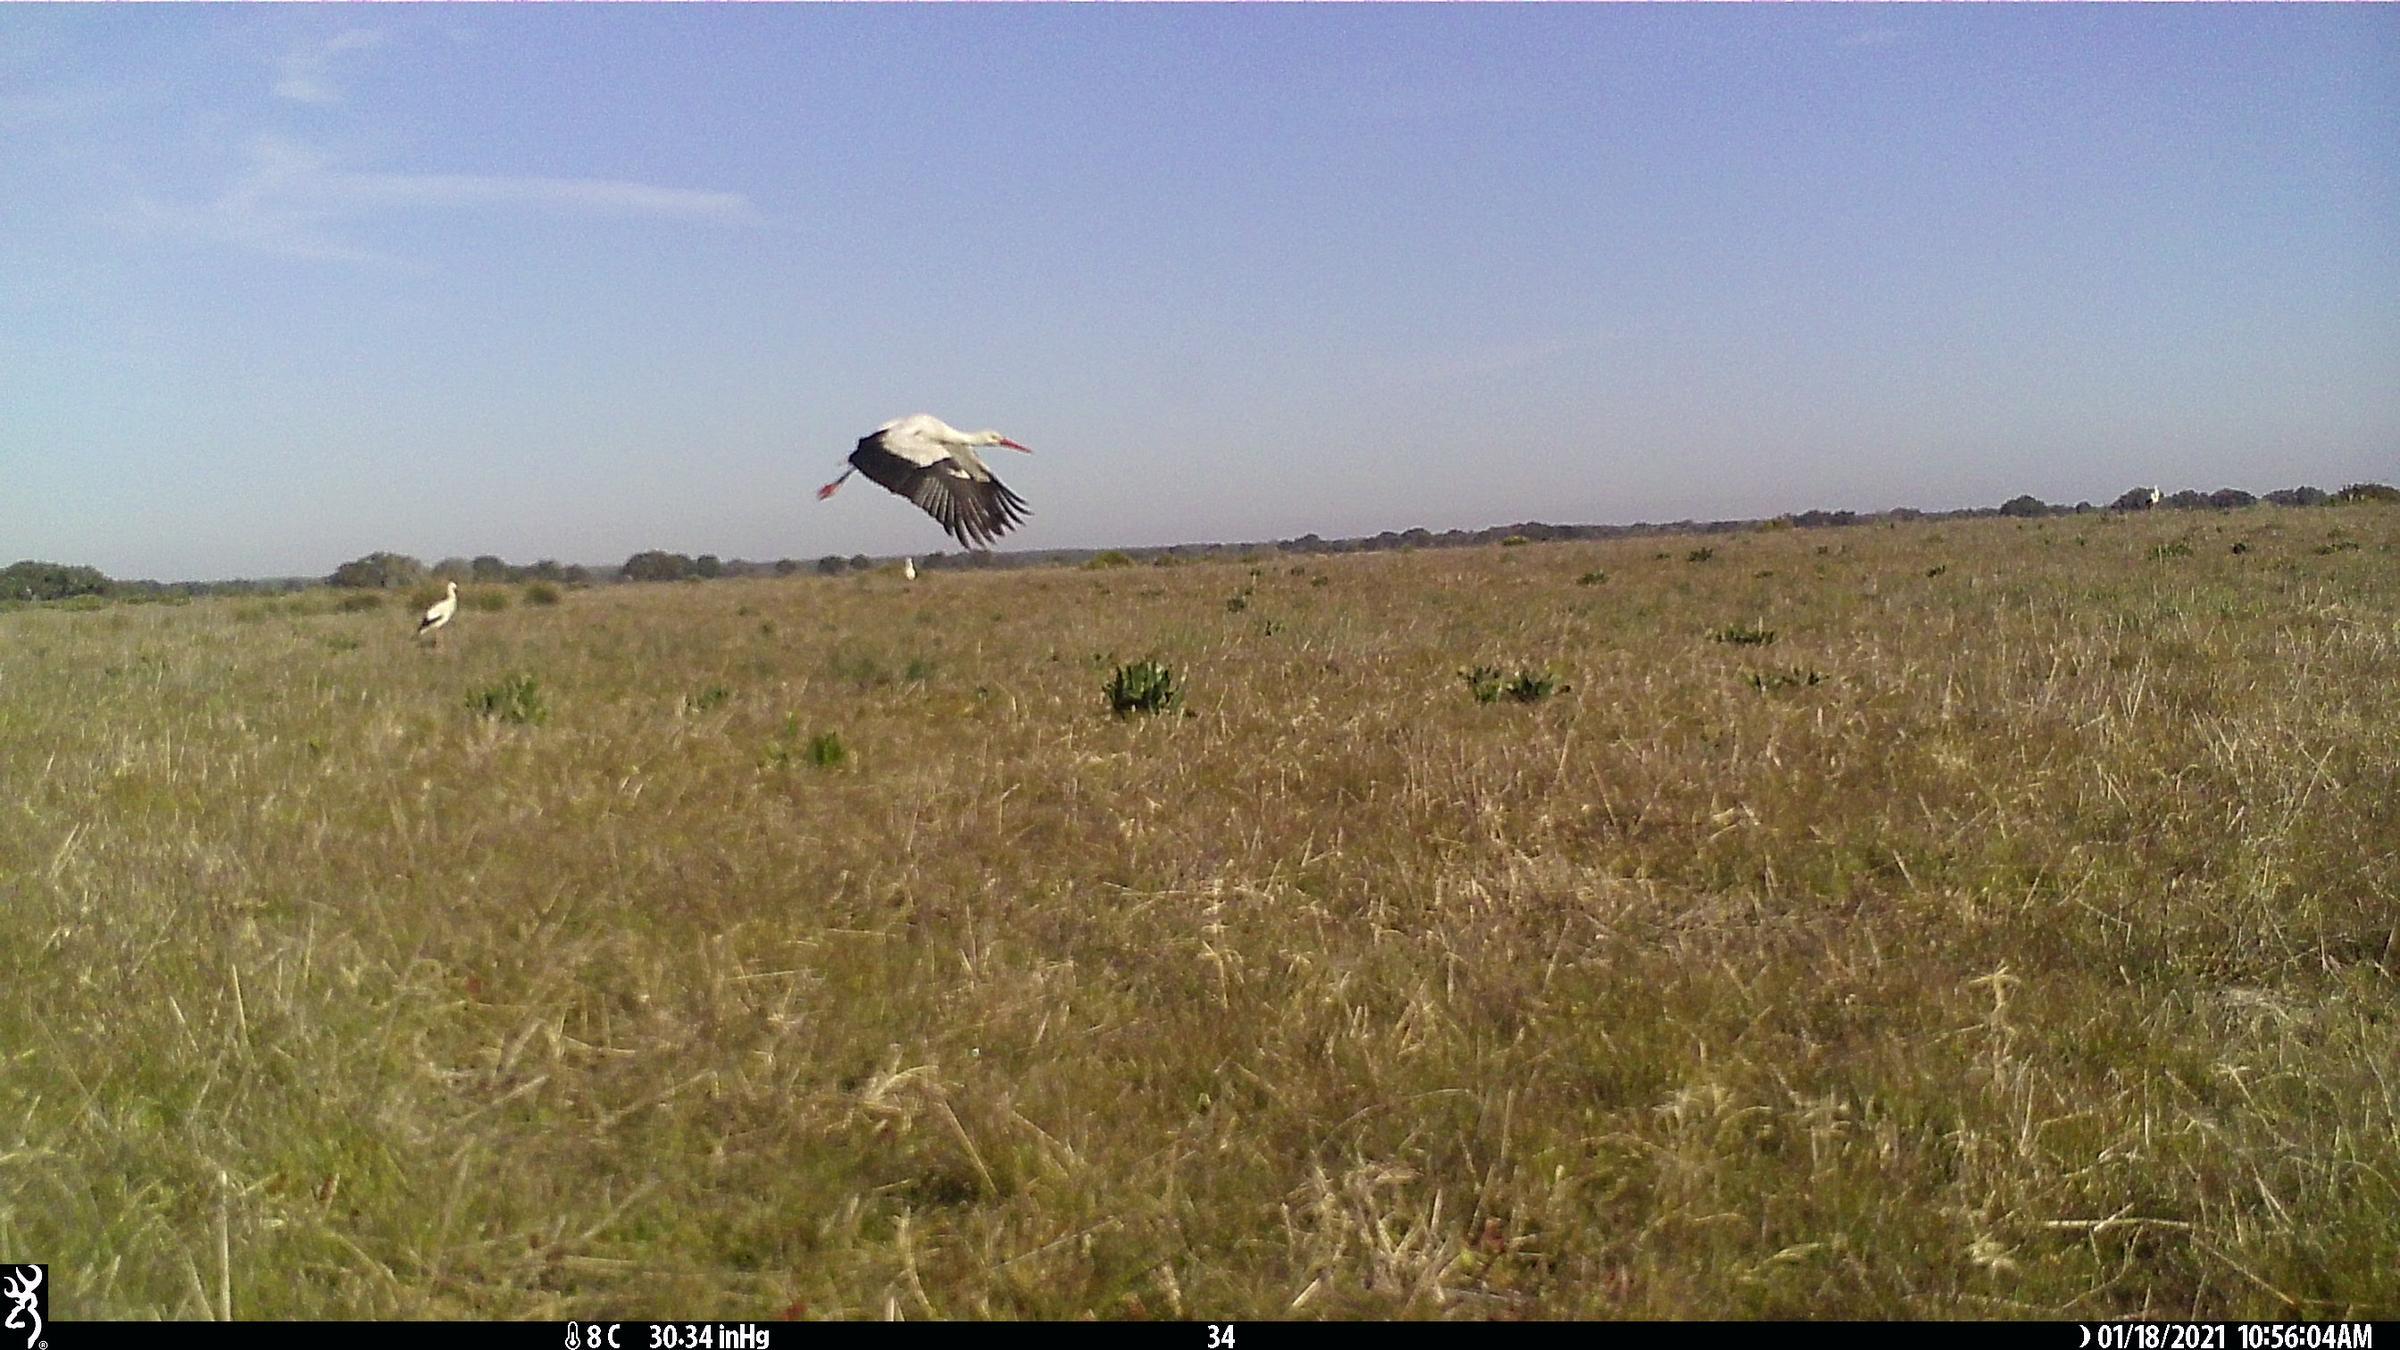
Species: Ave